Question: Please indicate a possible affordance area of the chair that can be used for sitting on
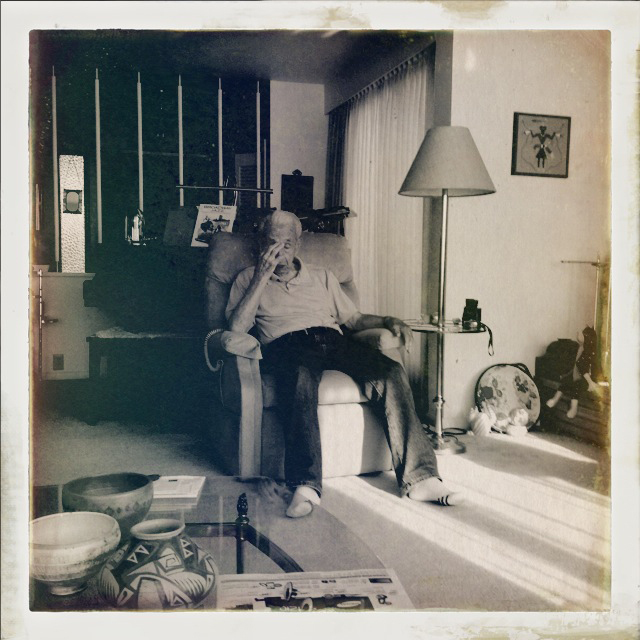
Answer: [257.98, 332.508, 408.078, 399.218]